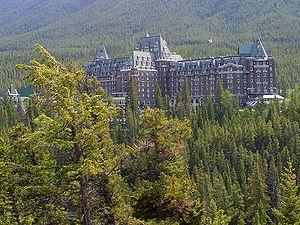
Le Fairmont Banff Springs Hotel est un hôtel situé dans la ville de Banff dans le parc national de Banff, en Alberta au Canada. L'hôtel a été construit dans le style Château par l'architecte Bruce Price. Sa construction remonte aux années 1887-1888 et fut prise en charge par la compagnie du Canadien Pacifique dont le président, William Cornelius Van Horne, désirait offrir à ses passagers des hôtels de qualité tout au long de la route vers l'Ouest.
Historic Hotels Worldwide est un programme rassemblant près de 300 hôtels à caractère historique à travers le monde. Il a été créé en s'inspirant du programme du National Trust for Historic Preservation américain appelé Historic Hotels of America et fondé en 1989.